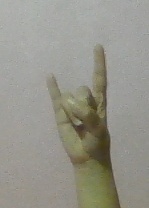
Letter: la